British Railways D0226

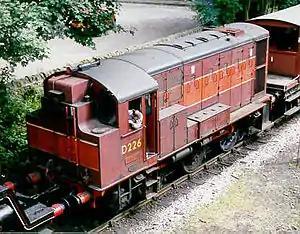
D0226 in preservation at Haworth.

D0226 and D0227 were two prototype diesel shunting locomotives built in 1956 by English Electric at its Vulcan Foundry in Newton-le-Willows to demonstrate its wares to British Railways. They originally carried numbers D226 and D227, their Vulcan Foundry works numbers, but these were amended in August 1959 to avoid clashing with the numbers of new Class 40 locomotives.